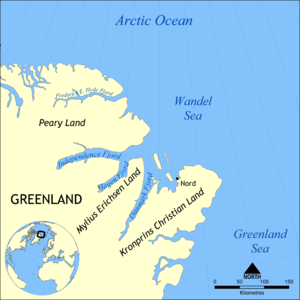
La mer de Wandel est une mer de l’océan Arctique s’étendant des côtes du nord-est du Groenland jusqu’au Svalbard. Les eaux situées plus au nord et au nord-est de la mer de Wandel sont en permanence prises dans la banquise.